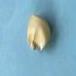
Maize quality: Bad